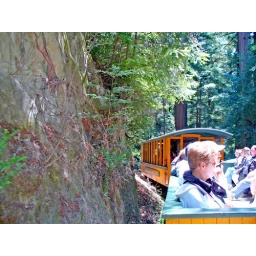
train ride in the red woods (28)